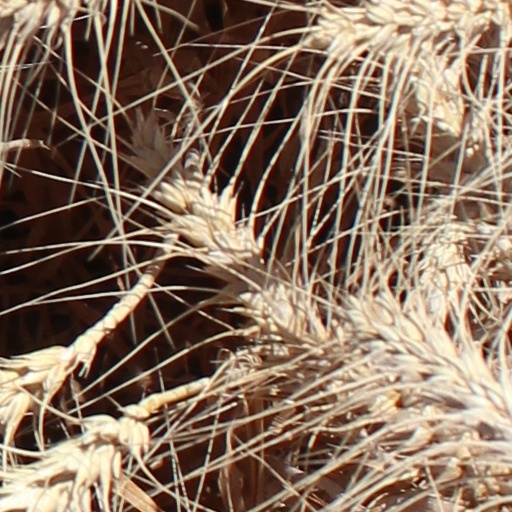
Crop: wheat